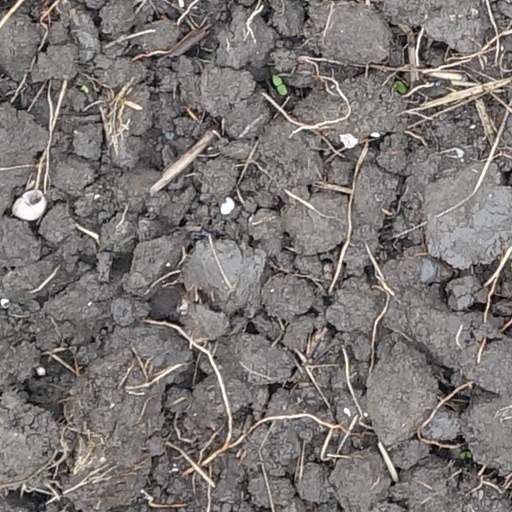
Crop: wheat